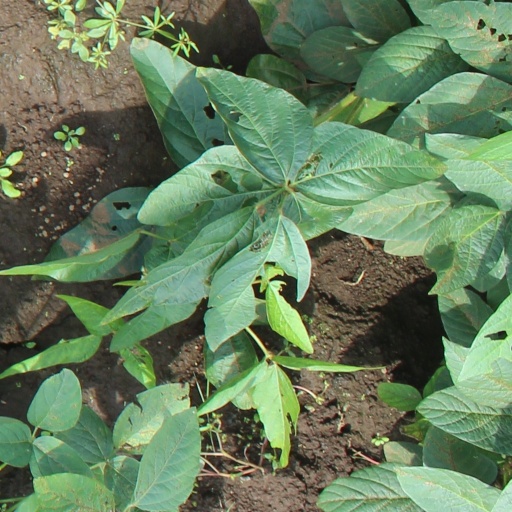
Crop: soybean